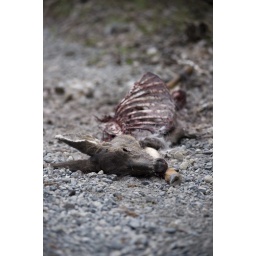
Poor little guy probably hit by a car or truck on the Lillooet Main